Sascha Lewandowski

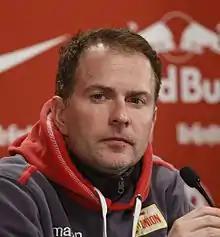
Lewandowski in 2016

Sascha Lewandowski (5 October 1971 – 8 June 2016) was a German football manager.